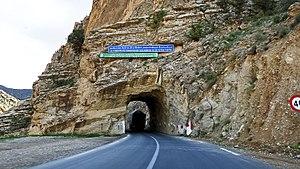
Frontières Tkout et Tighanimine, wilaya de Batna حدود تكوت و تيغانمين، ولاية باتنة
Tighanimine est une commune de la wilaya de Batna en Algérie, enclavée dans le massif des Aurès.